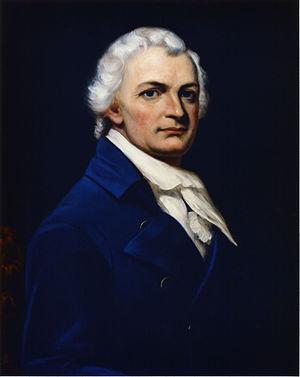
Le secrétaire à la Marine des États-Unis est le chef civil du département de la Marine. Le poste était occupé par un membre du cabinet du président des États-Unis jusqu'en 1947, quand la Marine, l'Armée de terre, et l'Armée de l'air furent regroupées dans le nouvellement créé département de la Défense. Le poste de secrétaire à la Marine fut alors placé sous l'autorité du secrétaire à la Défense au lieu d'être un membre du Cabinet présidentiel.
Benjamin Stoddert, né en 1751 et mort le 13 décembre 1813, était un homme politique américain et le premier secrétaire à la Marine des États-Unis de 1798 à 1801.